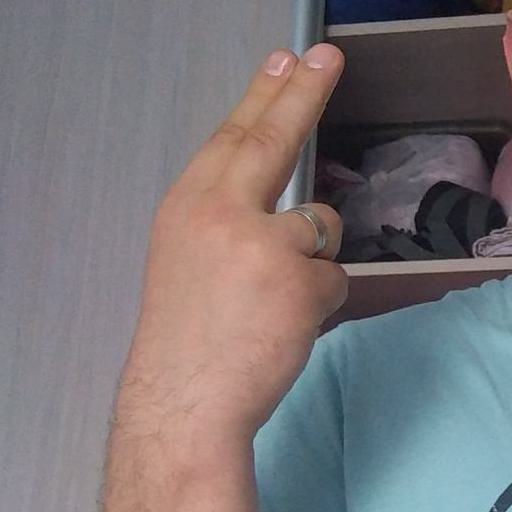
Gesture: two_up_inverted